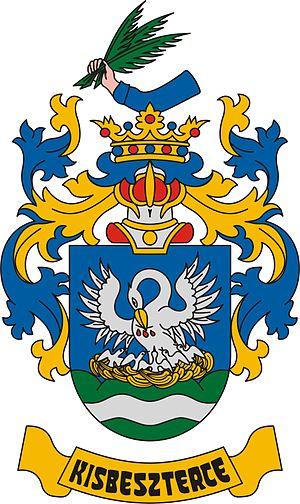
Kisbeszterce est un village et une commune du comitat de Baranya en Hongrie.